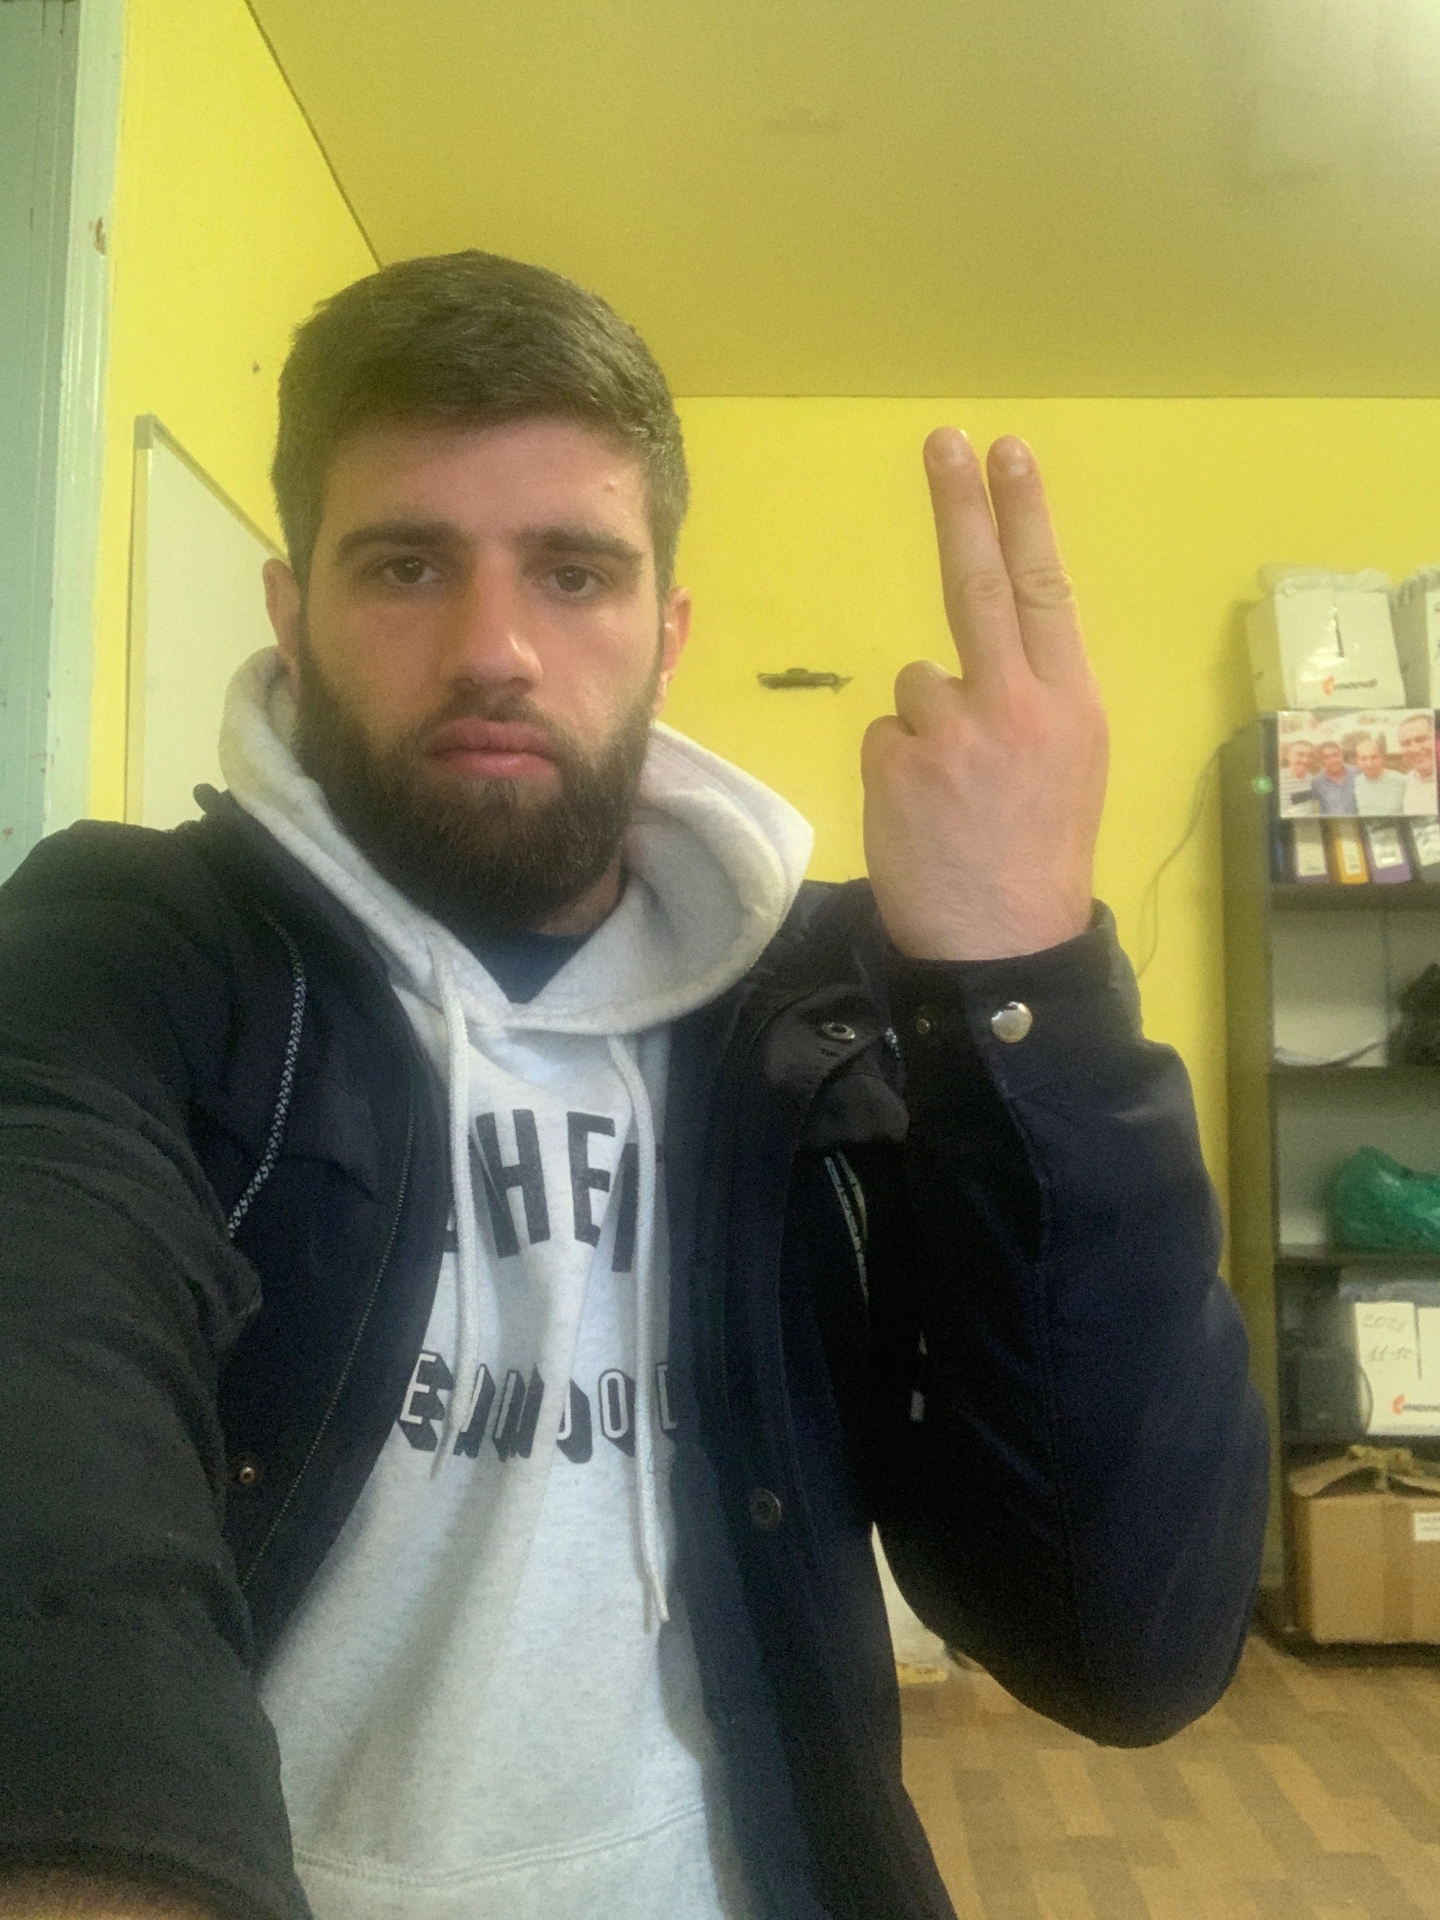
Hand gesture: two_up_inverted